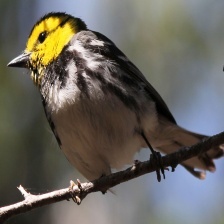
Species: GOLDEN CHEEKED WARBLER
Scientific name: SETOPHAGA CHRYSOPARIA